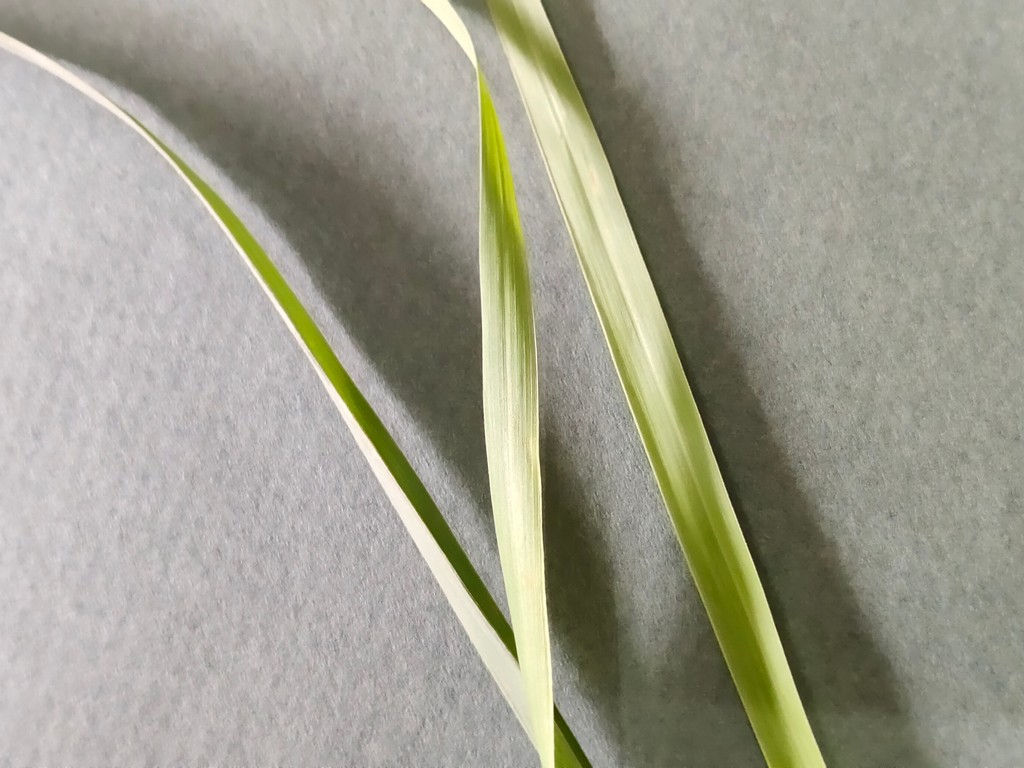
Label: Healthy